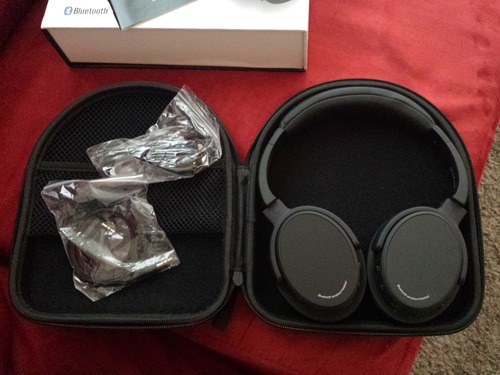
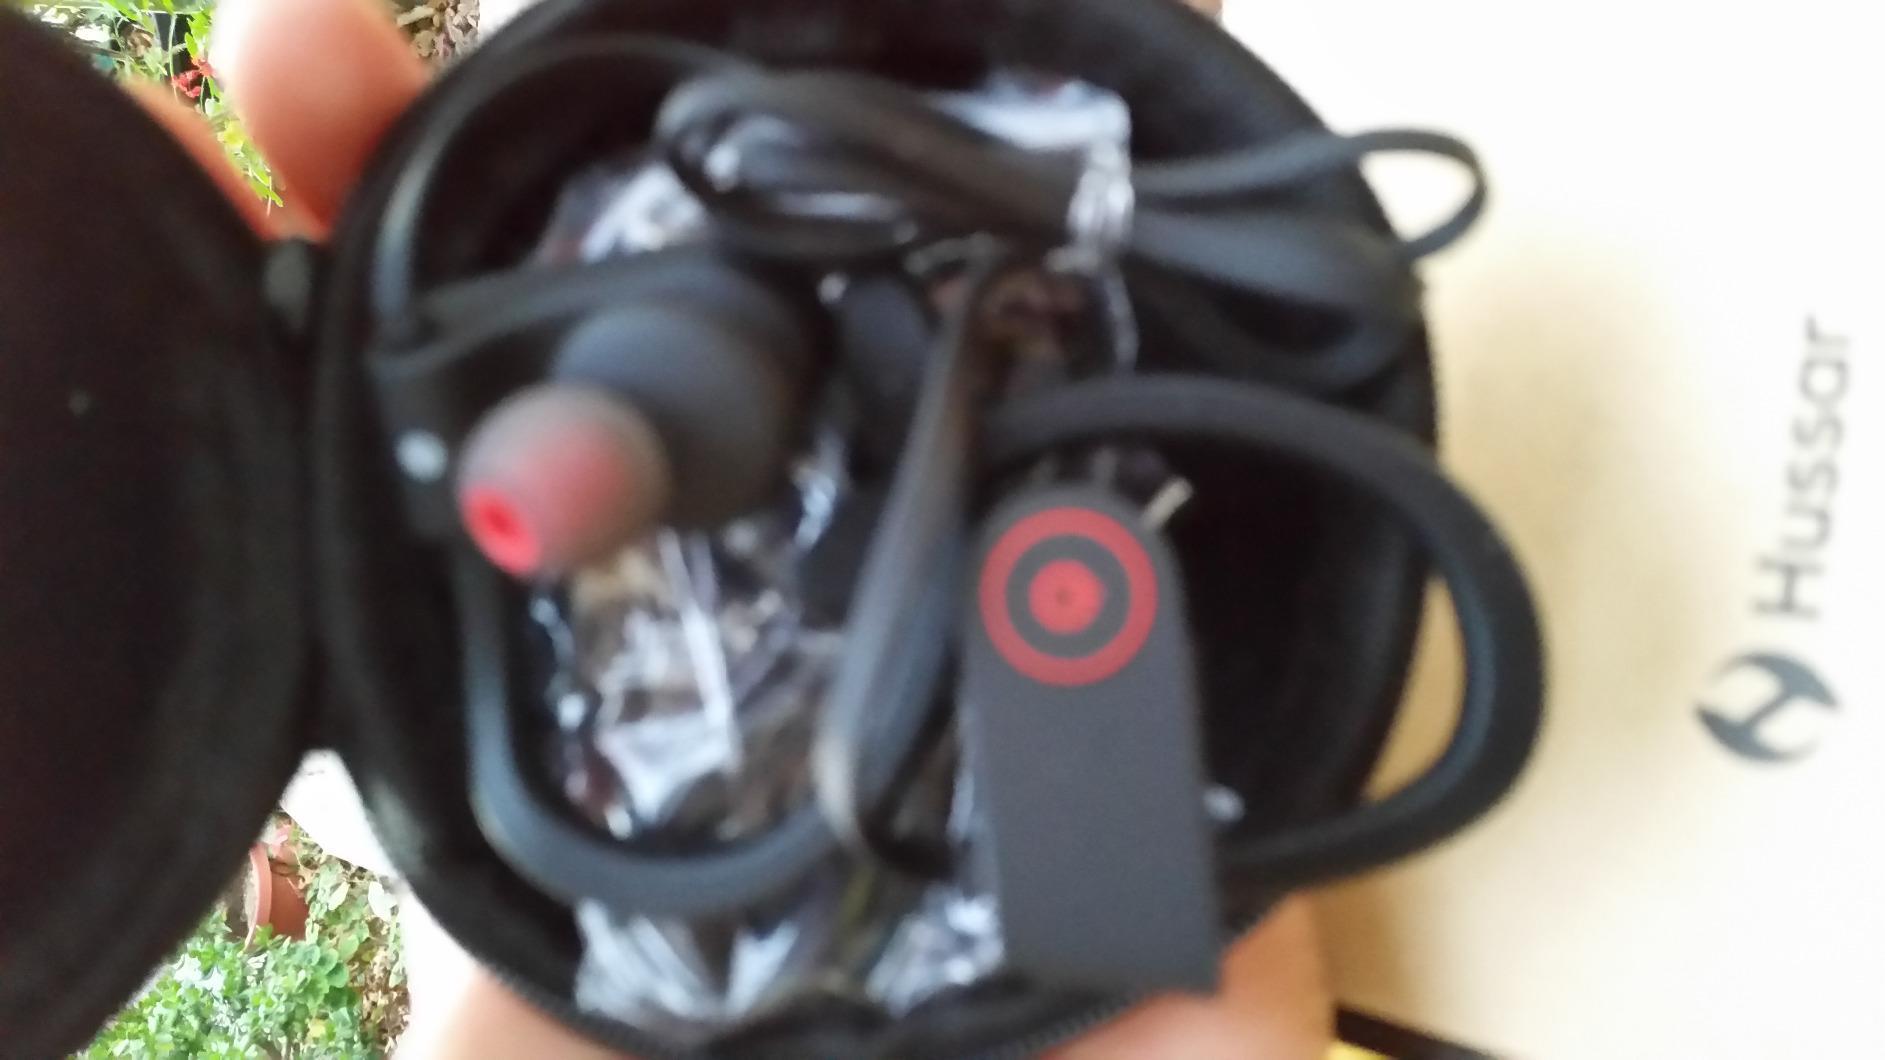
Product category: headphones
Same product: no